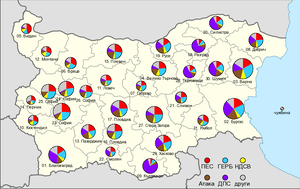
Les élections européennes se déroulèrent pour la première fois en Bulgarie le 20 mai 2007 afin d'élire ses 18 députés européens, à la suite de son entrée dans l'Union européenne le 1ᵉʳ janvier 2007.